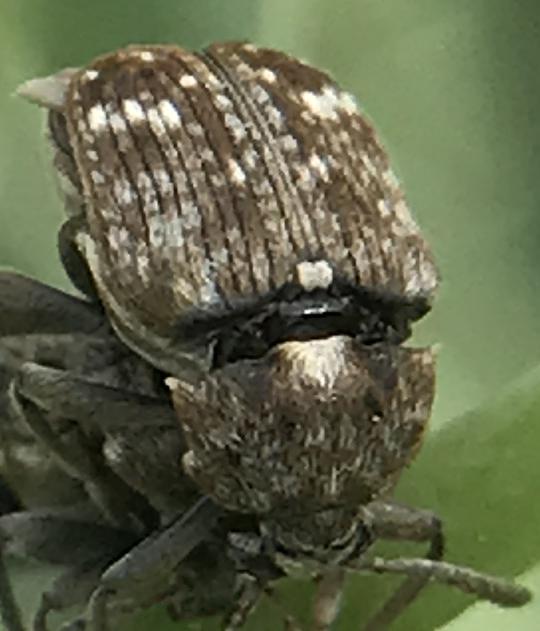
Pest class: pea_weevil